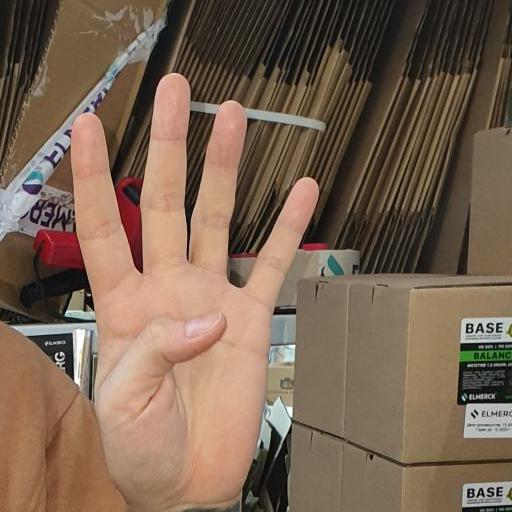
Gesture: four